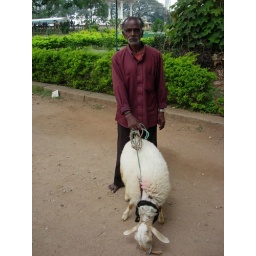
man walking a sheep in the park in Mysore